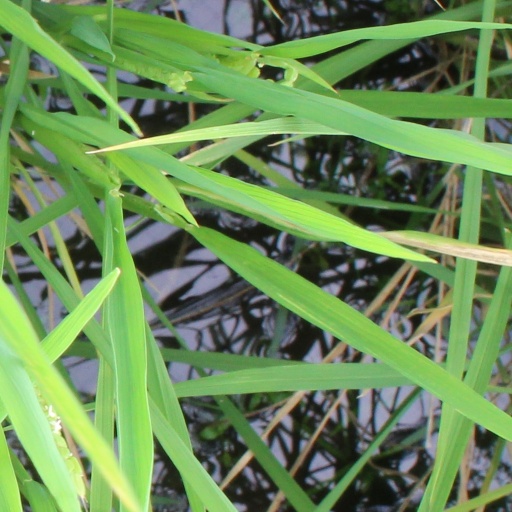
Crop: rice